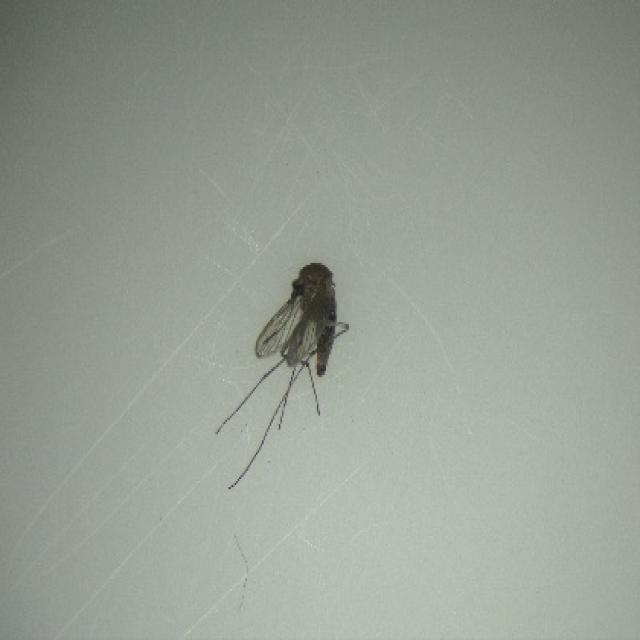
Species: culex_tritaeniorhynchus